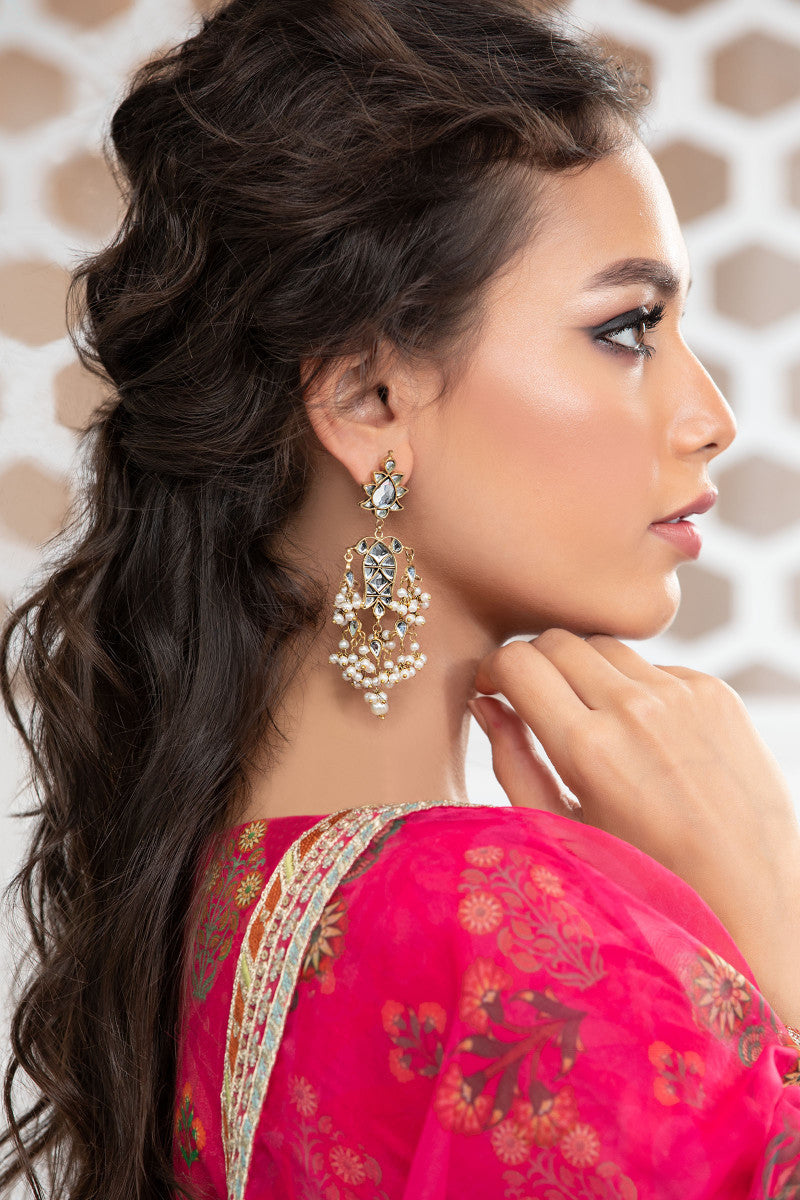
pink kamal earring